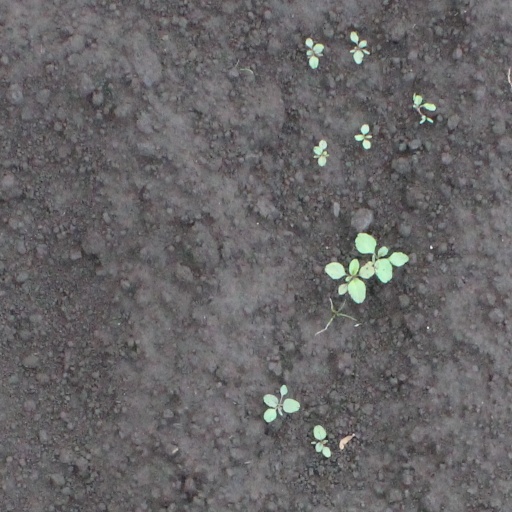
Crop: soybean